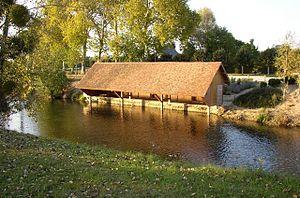
Le lavoir de Blancafort
Blancafort est une commune française située dans le département du Cher, en région Centre-Val de Loire.